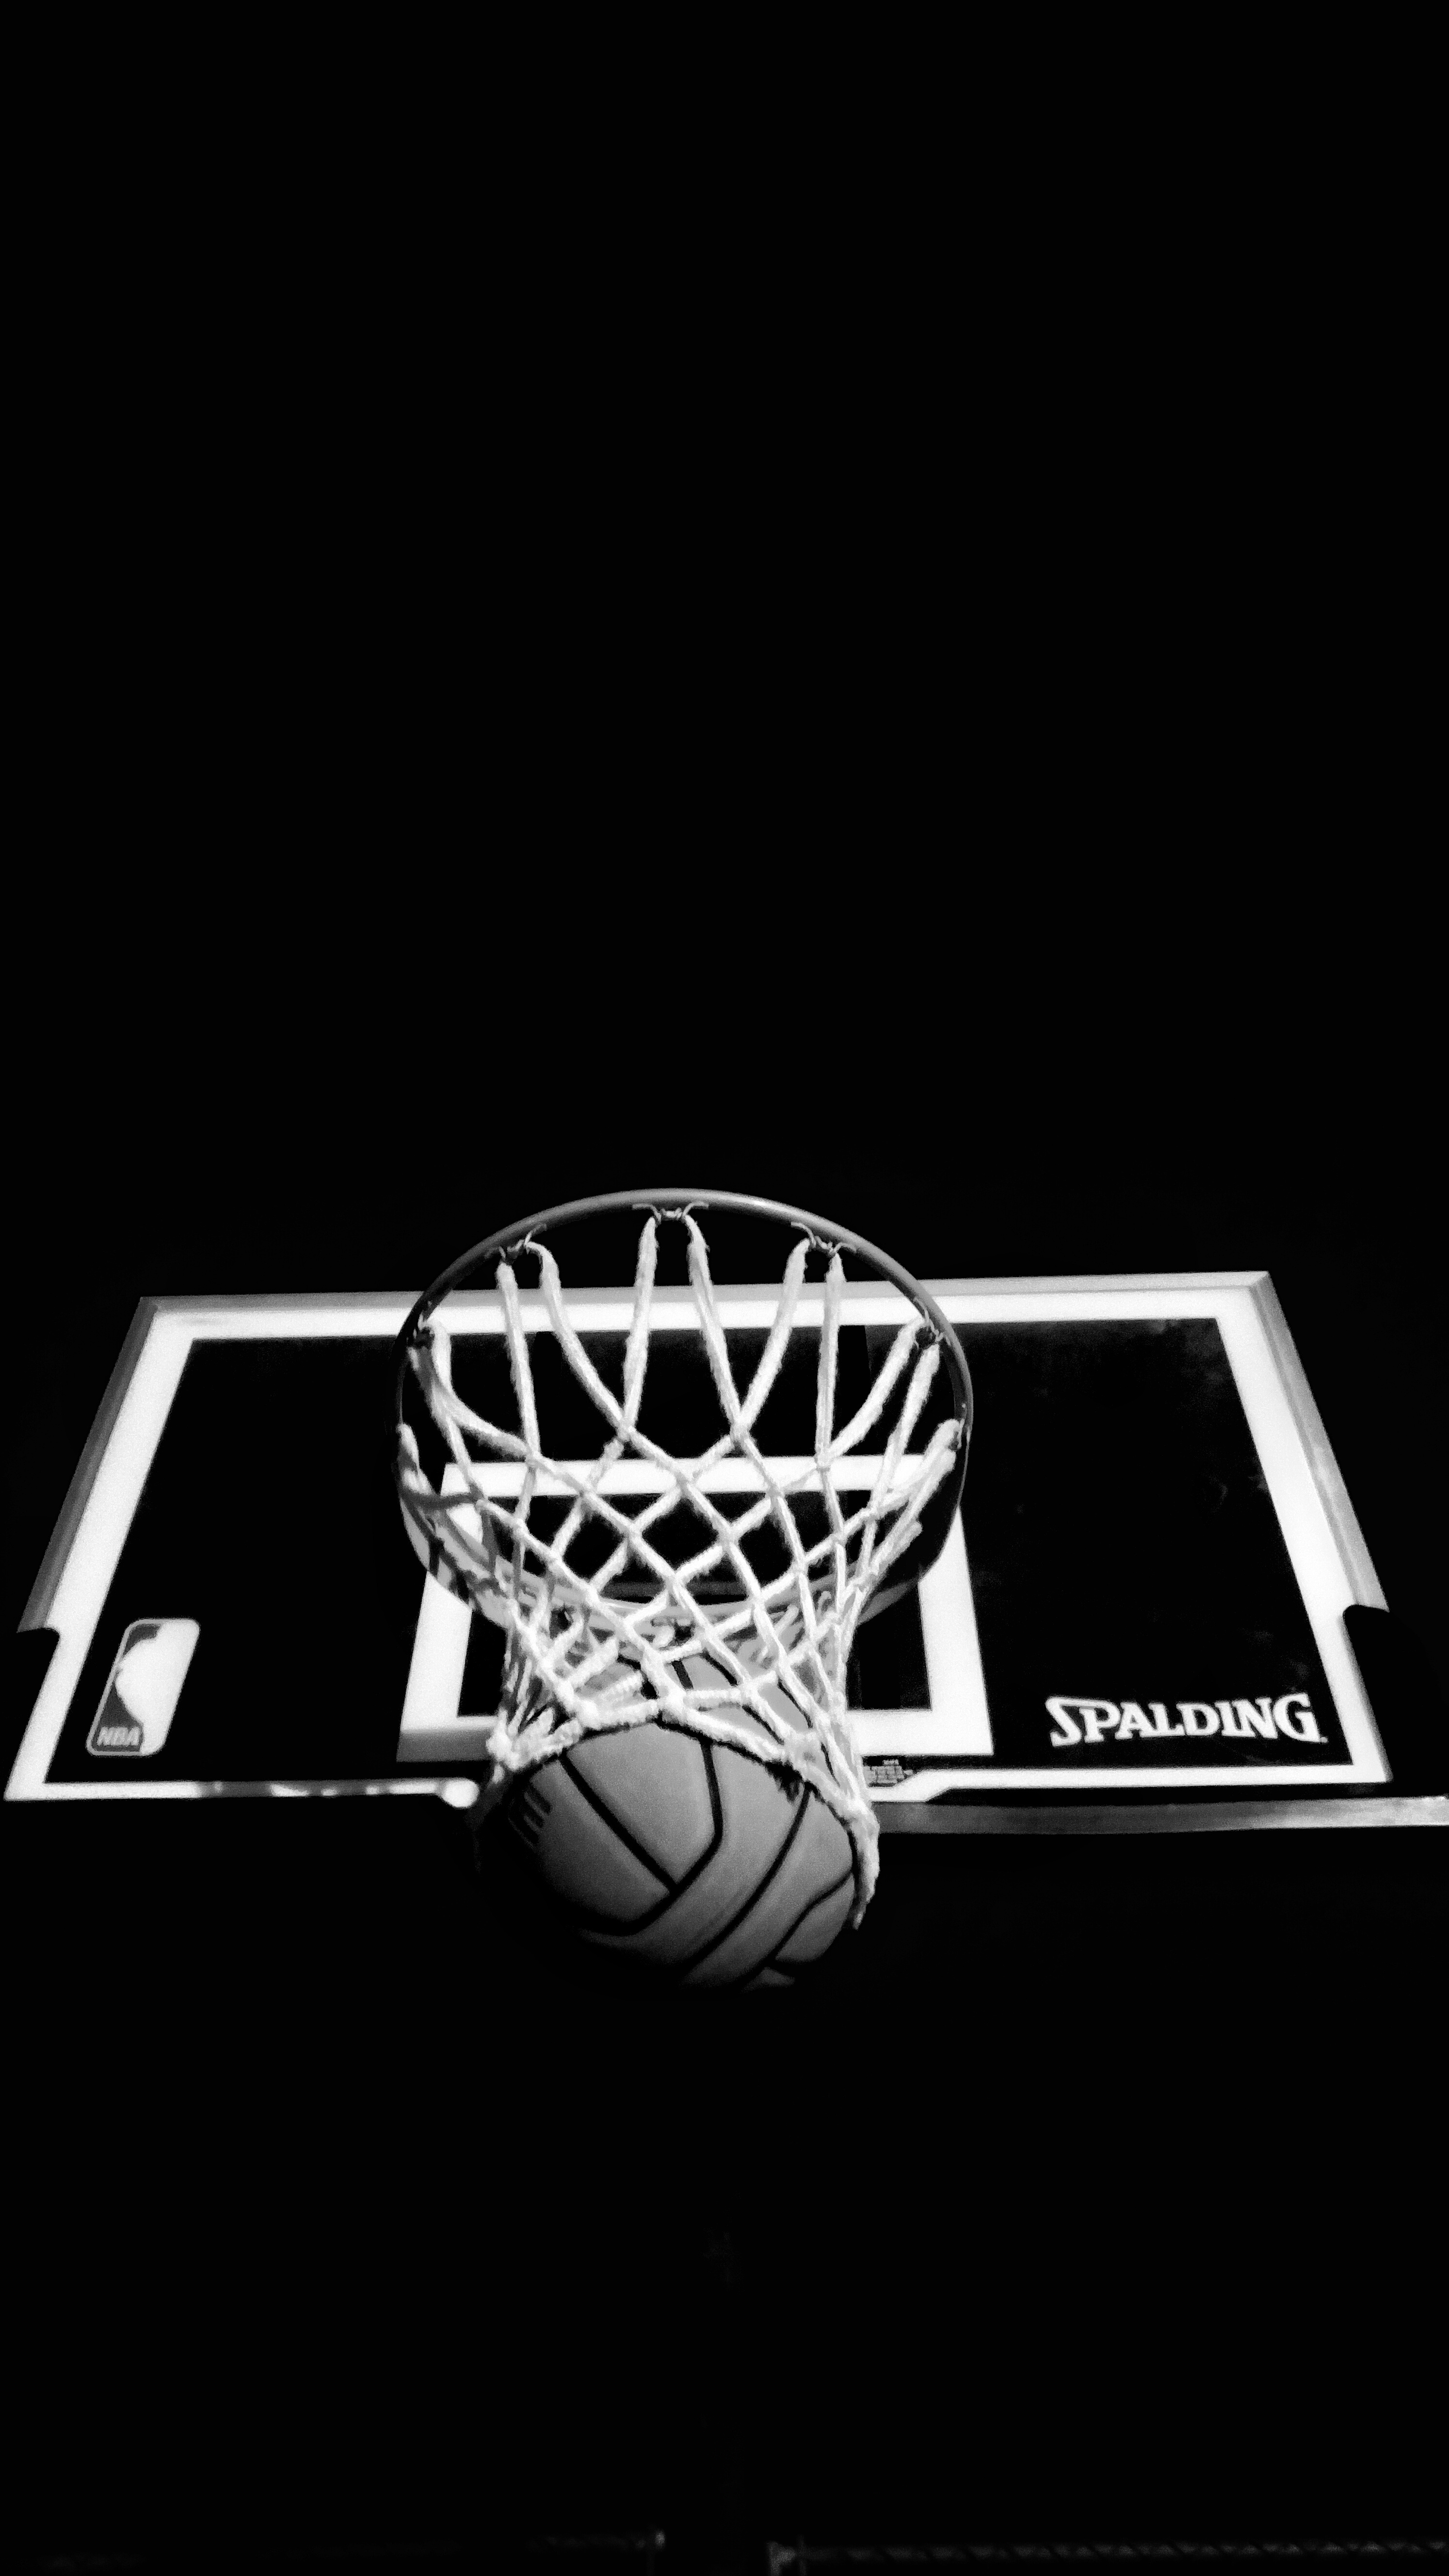
brand, illustration, logo